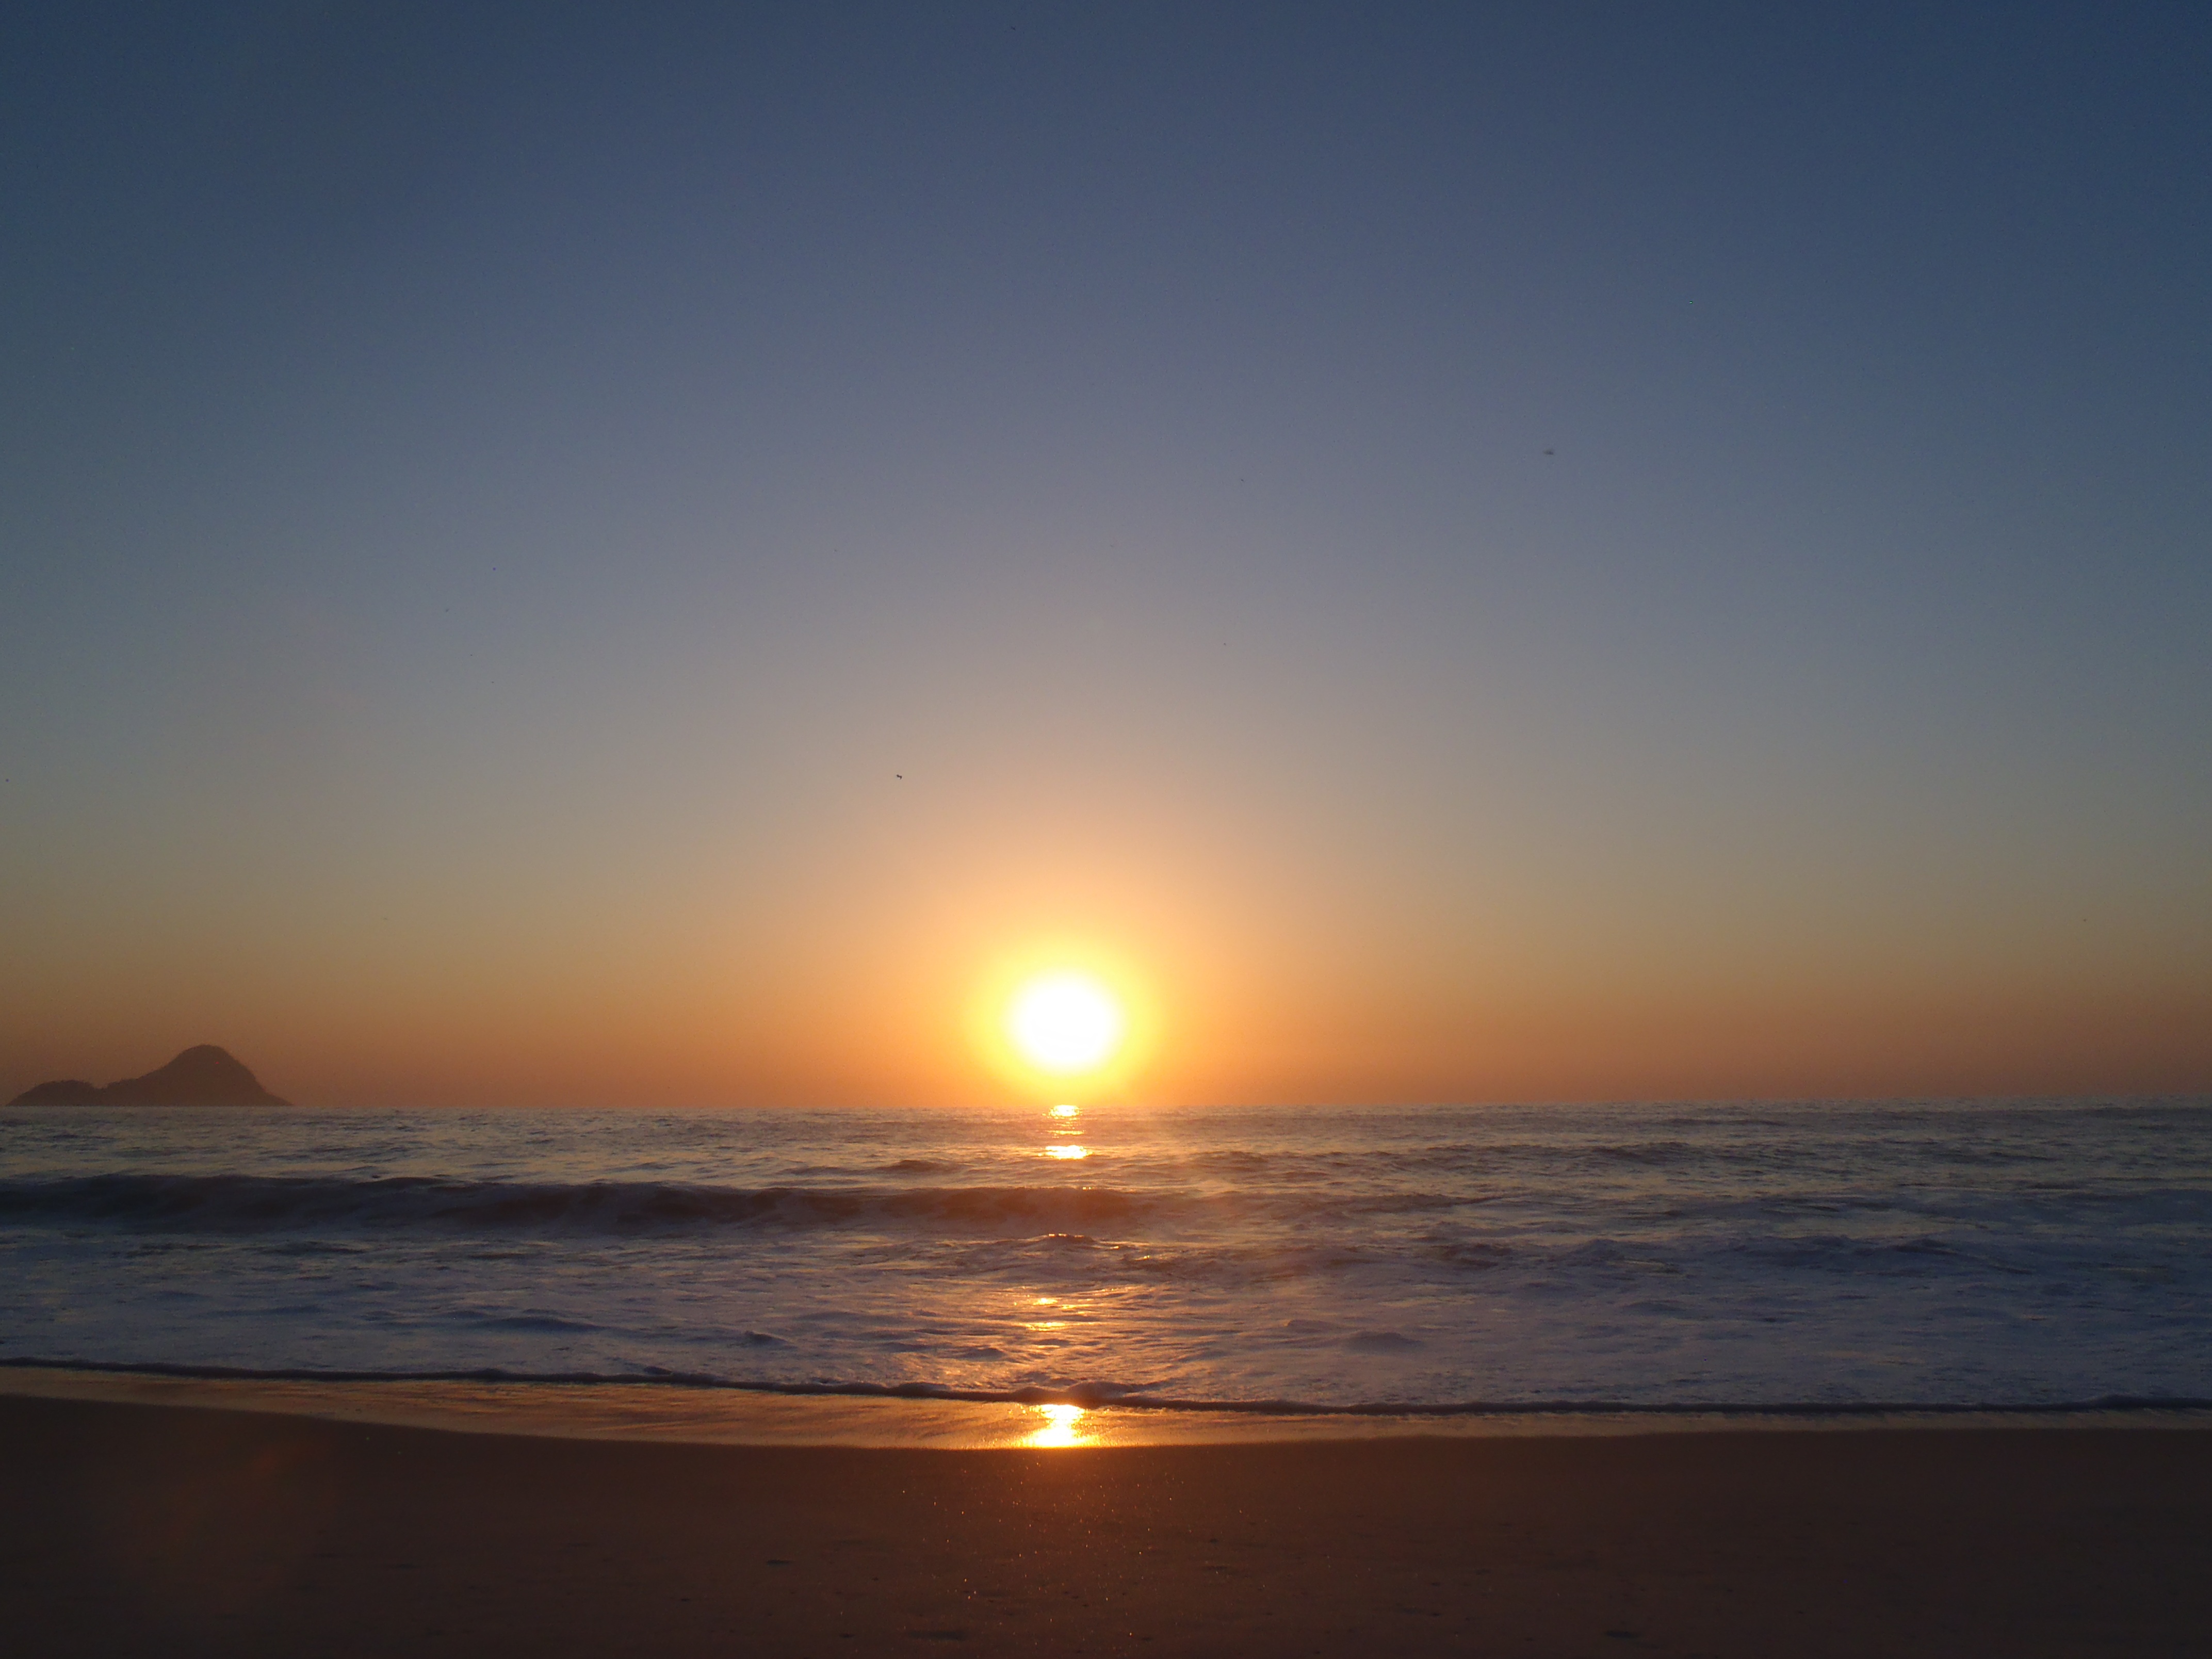
beach, landscape, sea, coast, ocean, horizon, sky, sun, sunrise, sunset, sunlight, morning, shore, wave, dawn, dusk, evening, blue, body of water, rio de janeiro, mar, sol, rj, afterglow, beira mar, wonderful city, wild beach, wind wave